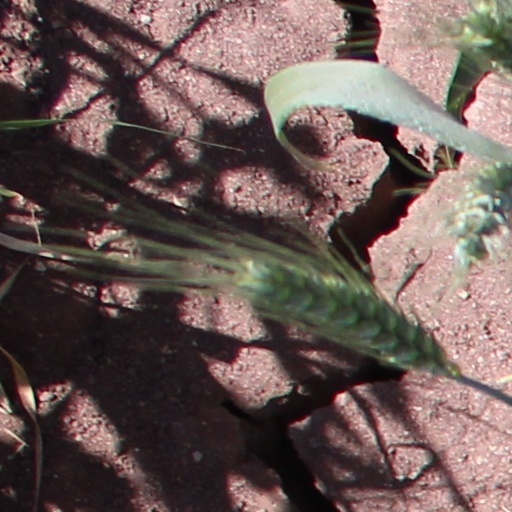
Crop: wheat